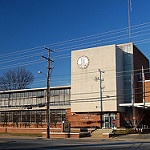
Scene: Outdoor